Larry Hagman

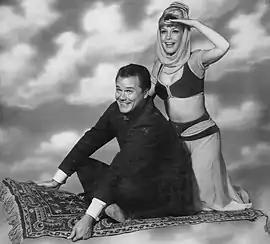

In 1965, Hagman was cast as "genie" Barbara Eden's master and eventual love interest, Air Force Captain (later Major) Anthony Nelson, in the NBC situation comedy "I Dream of Jeannie", which ran for five seasons from 1965 to 1970. The show entered the top 30 in its first year and was NBC's answer to the successful 1960s magical comedies, "Bewitched" on ABC and "My Favorite Martian" on CBS. Two reunion movies were later made, both televised on NBC: "I Dream of Jeannie... Fifteen Years Later" (1985) and "I Still Dream of Jeannie" (1991), but Hagman did not appear in either of them. At Dragon Con, in 2010, Hagman said he was never approached about it.